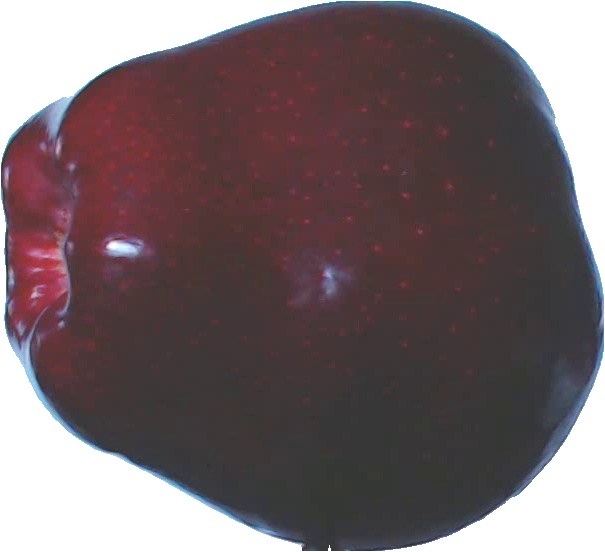
Label: apple_red_delicios_1